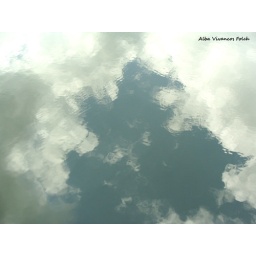
It looks like a watercolor painting, but in fact the clouds are reflected in the lake